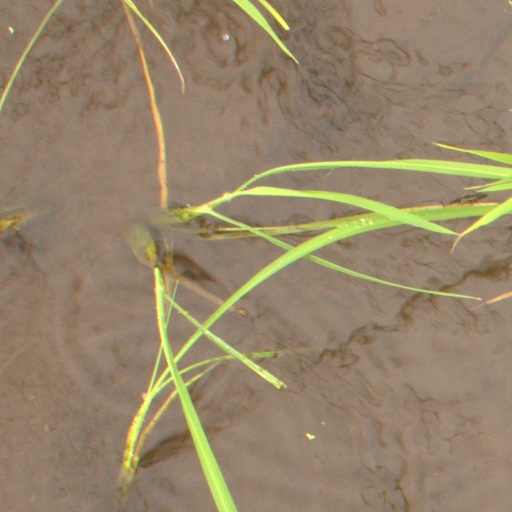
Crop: rice